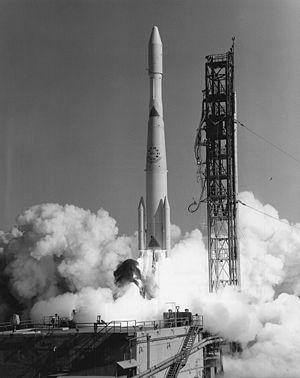
Le Conseil européen de recherches spatiales ou CERS, en anglais ESRO European Space Research Organisation, est une ancienne agence spatiale créée en 1964 par dix pays européens dans le but de mettre en commun leurs ressources limitées consacrées au développement des programmes de recherche dans le milieu spatial. Le budget n'a pas été suffisant pour que le CERS atteigne les objectifs que l'agence s'était fixée. Néanmoins, entre 1964 et 1975, L'agence a développé 8 satellites scientifiques de petite taille lancés par la NASA et entamé la réalisation de sept autres. Vers la fin de son existence, l'agence spatiale a élargi son domaine d'intervention aux applications spatiales dans le domaine des télécommunications et de la météorologie. Le CERS a également réalisé des campagnes d'études du milieu spatial en lançant des fusées-sondes dans la haute atmosphère. À la suite d'une refonte générale de l'organisation du programme spatial européen décidée en 1973, le CERS a été fusionné avec le CECLES pour former en 1975 l'Agence spatiale européenne.
Les Delta constituent avec les fusées Atlas une des deux principales familles de lanceurs de satellites et de sondes spatiales américains. Le lanceur est développé à l'origine par la société Douglas Aircraft à partir du missile balistique de portée intermédiaire Thor que celle-ci avait mise au point dans les années 1950. Pour répondre aux besoins de la course à l'espace, les ingénieurs américains testent à la fin des années 1950 plusieurs lanceurs basés sur le missile : l'agence spatiale américaine, la NASA qui vient tout juste d'être fondée, retient pour ses besoins en 1960 la combinaison du missile avec l'étage Delta donnant naissance à la famille des lanceurs Thor Delta rebaptisée par la suite Delta.